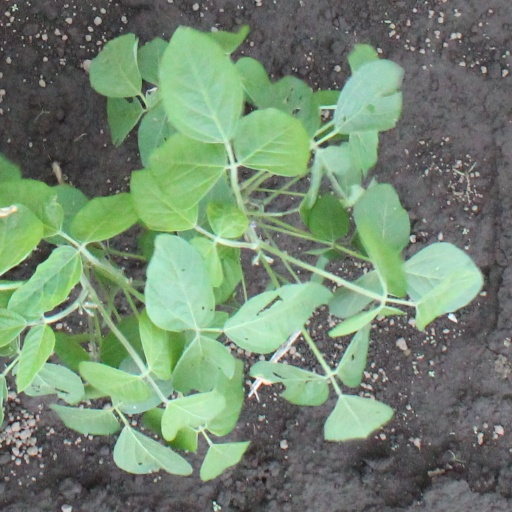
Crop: soybean